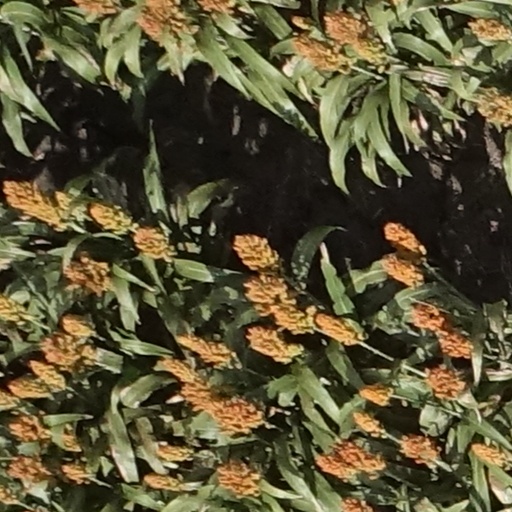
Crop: sorghum